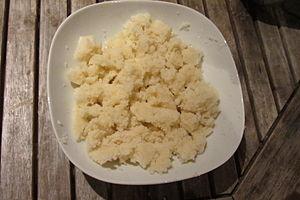
Attiéké, couscous de manioc. Spécialité de Côte d'Ivoire
L'attiéké est un mets traditionnel ivoirien à base de manioc.